Francesco Paolo Cantelli

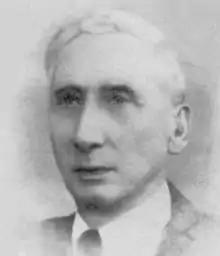
Francesco Cantelli

Francesco Paolo Cantelli (20 December 187521 July 1966) was an Italian mathematician. He made contributions to celestial mechanics, probability theory, and actuarial science.